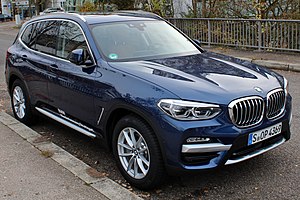
BMW X3
BMW X3 er en siden efteråret 2003 bygget kompakt SUV fra BMW. Anden generation af bilen har været på markedet siden slutningen af 2010.